105th and Euclid

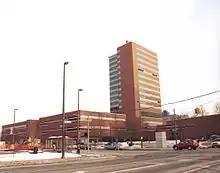
105th and Euclid prior to Euclid's 2008 reconstruction

East 105th Street and Euclid Avenue was at one time the most famous intersection in the city of Cleveland, Ohio. The legendary commercial junction consists of several blocks from East to West between 107th Street and 105th Street.